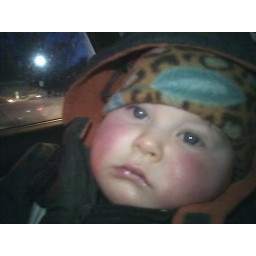
Orion in back seat of car